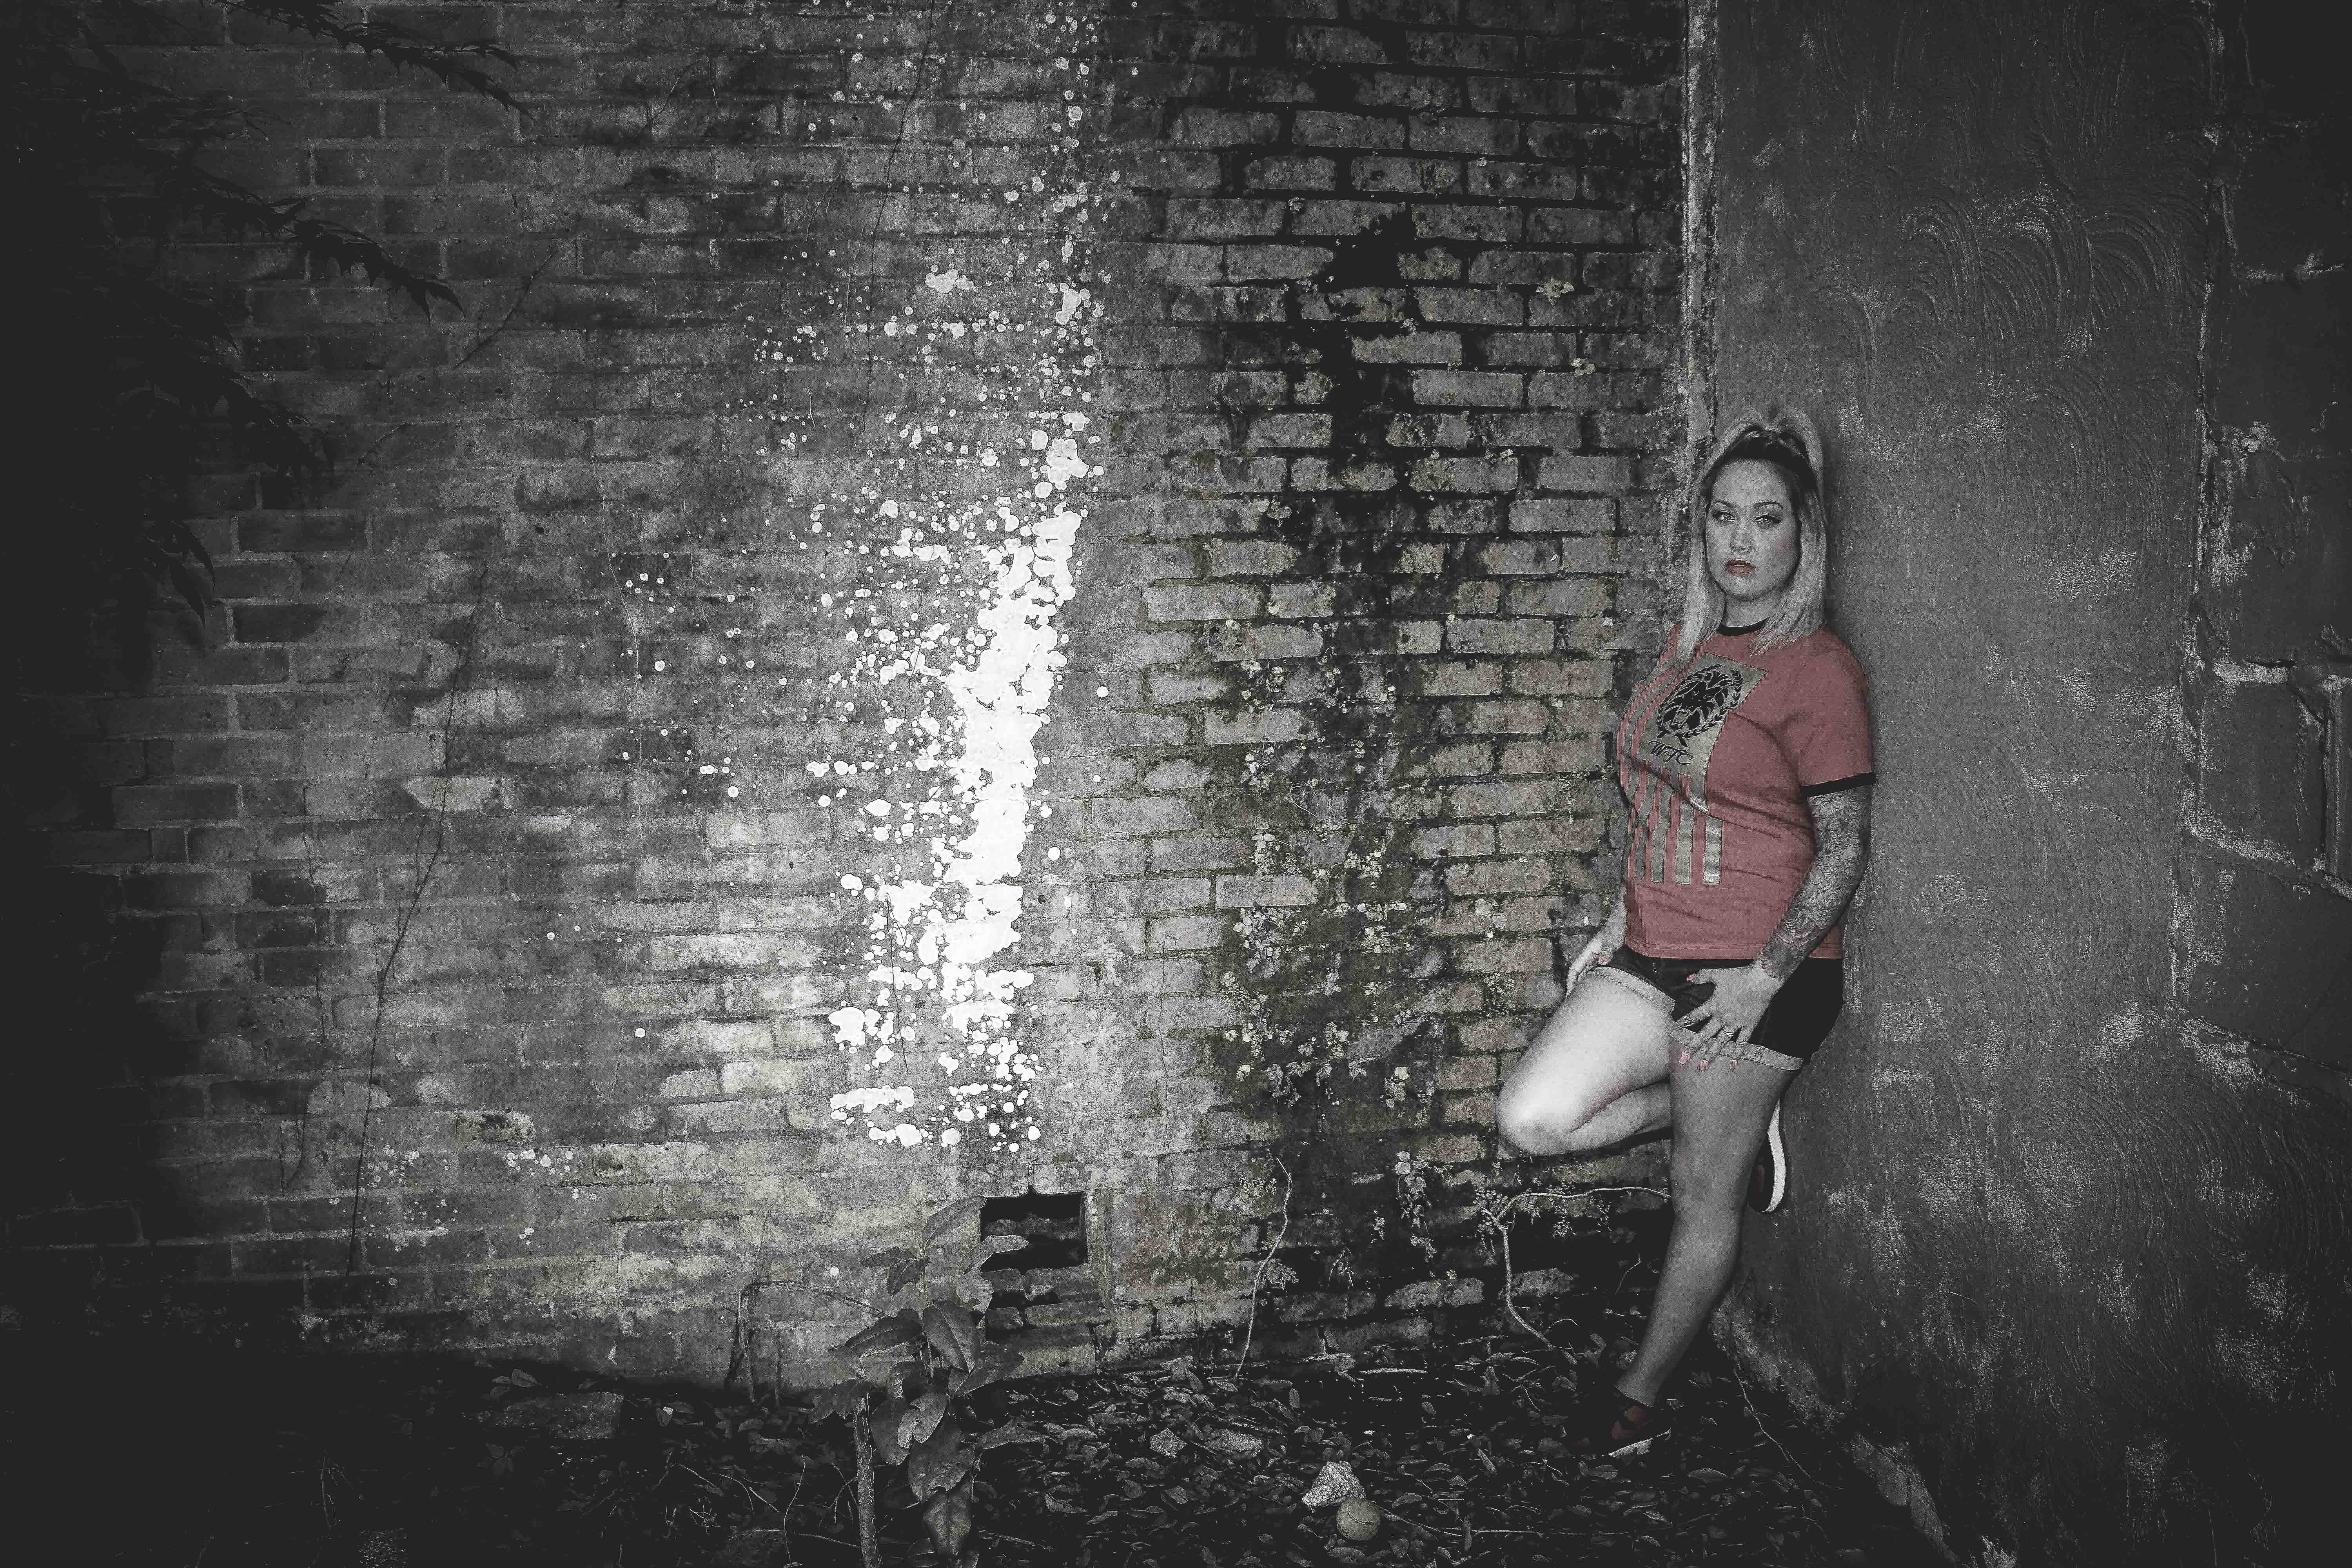
photograph, black, water, wall, black and white, beauty, standing, photography, fun, leg, monochrome, flash photography, monochrome photography, portrait, darkness, style, portrait photography, photo shoot